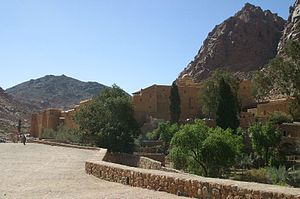
Sinaibjerget (Biblen)
Katharina-klosteret i Sinai-ørkenen.
Sinaibjerget, Sinajbjerget eller Horeb er omtalt i Bibelen og regnes som det sted, hvor Moses modtog lovens tavler med de 10 bud fra Jahve, Det Gamle Testamentes gud. Sinaj synes at have været Guds bolig, og måske har både Jahve og helligstedet Sinaj været forbundet med midjanitterne, som boede der. Moses giftede sig med Zippora, der var midjanit.